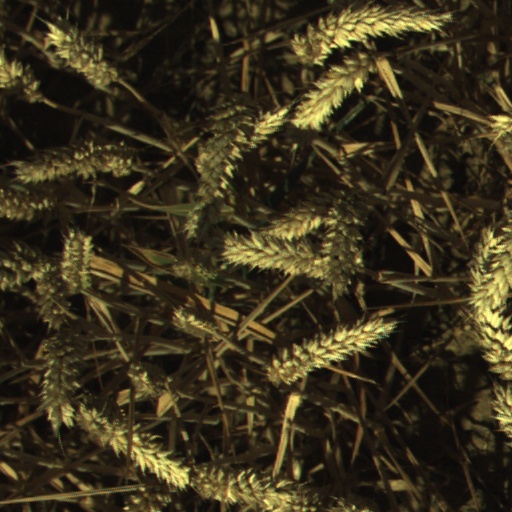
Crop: wheat